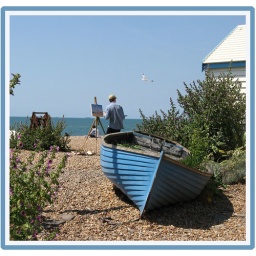
on Brighton beach today...his attention caught by a flying gull...